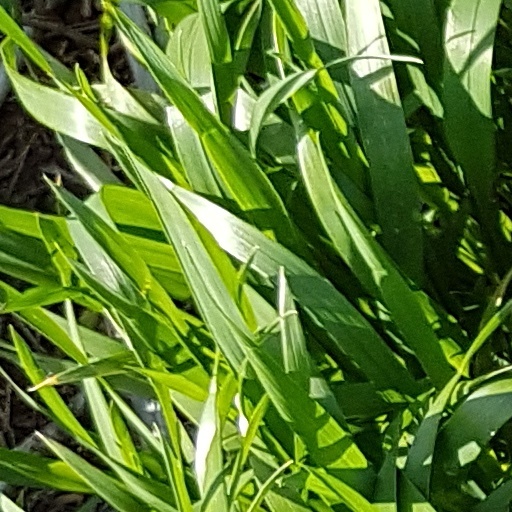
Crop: wheat